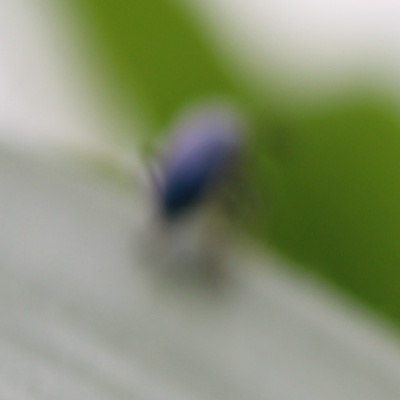
Crop: Maize
Condition: leaf beetle